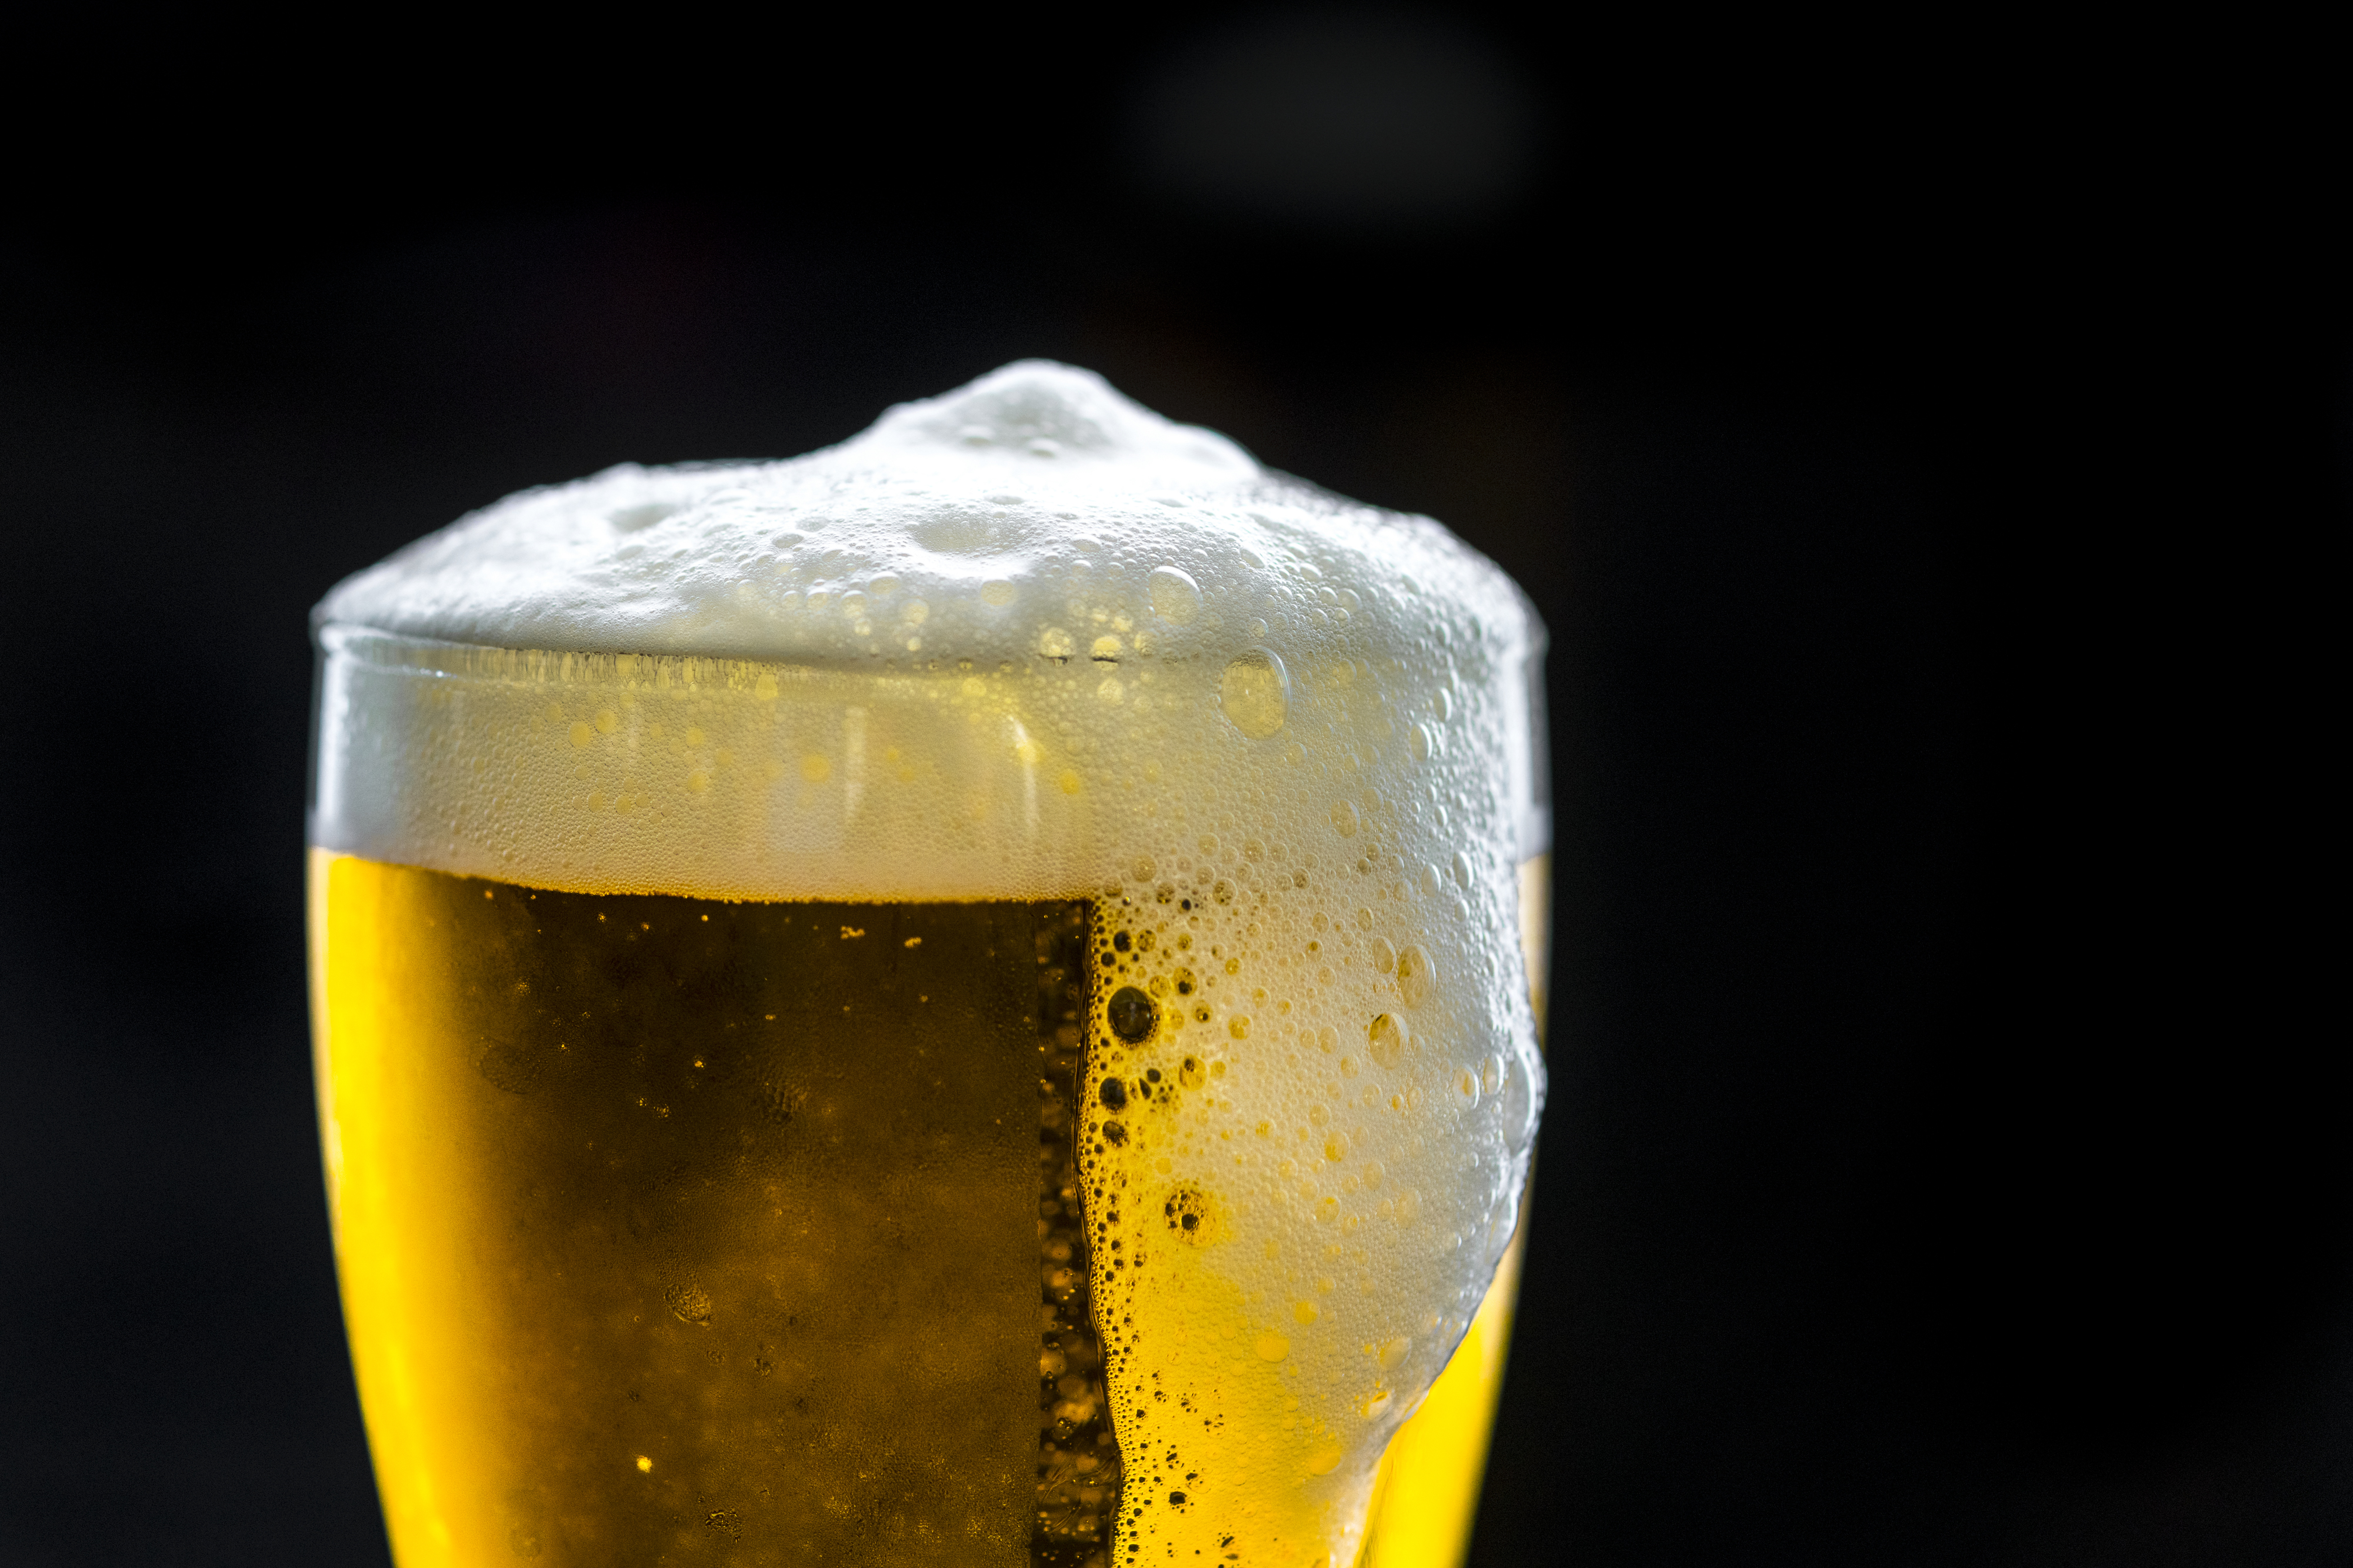
alcohol, alcoholism, ale, background, bar, beer, beverage, brewed, brewery, bubble, celebration, close up, cold, cold drink, draft, draught, drink, drinking, drunk, foam, glass, hangout, hops, lager, light, liquid, macro, oktoberfest, party, pint, pub, refreshment, summer, taste, water, beer glass, alcoholic beverage, pint us, macro photography, beer cocktail, pint glass